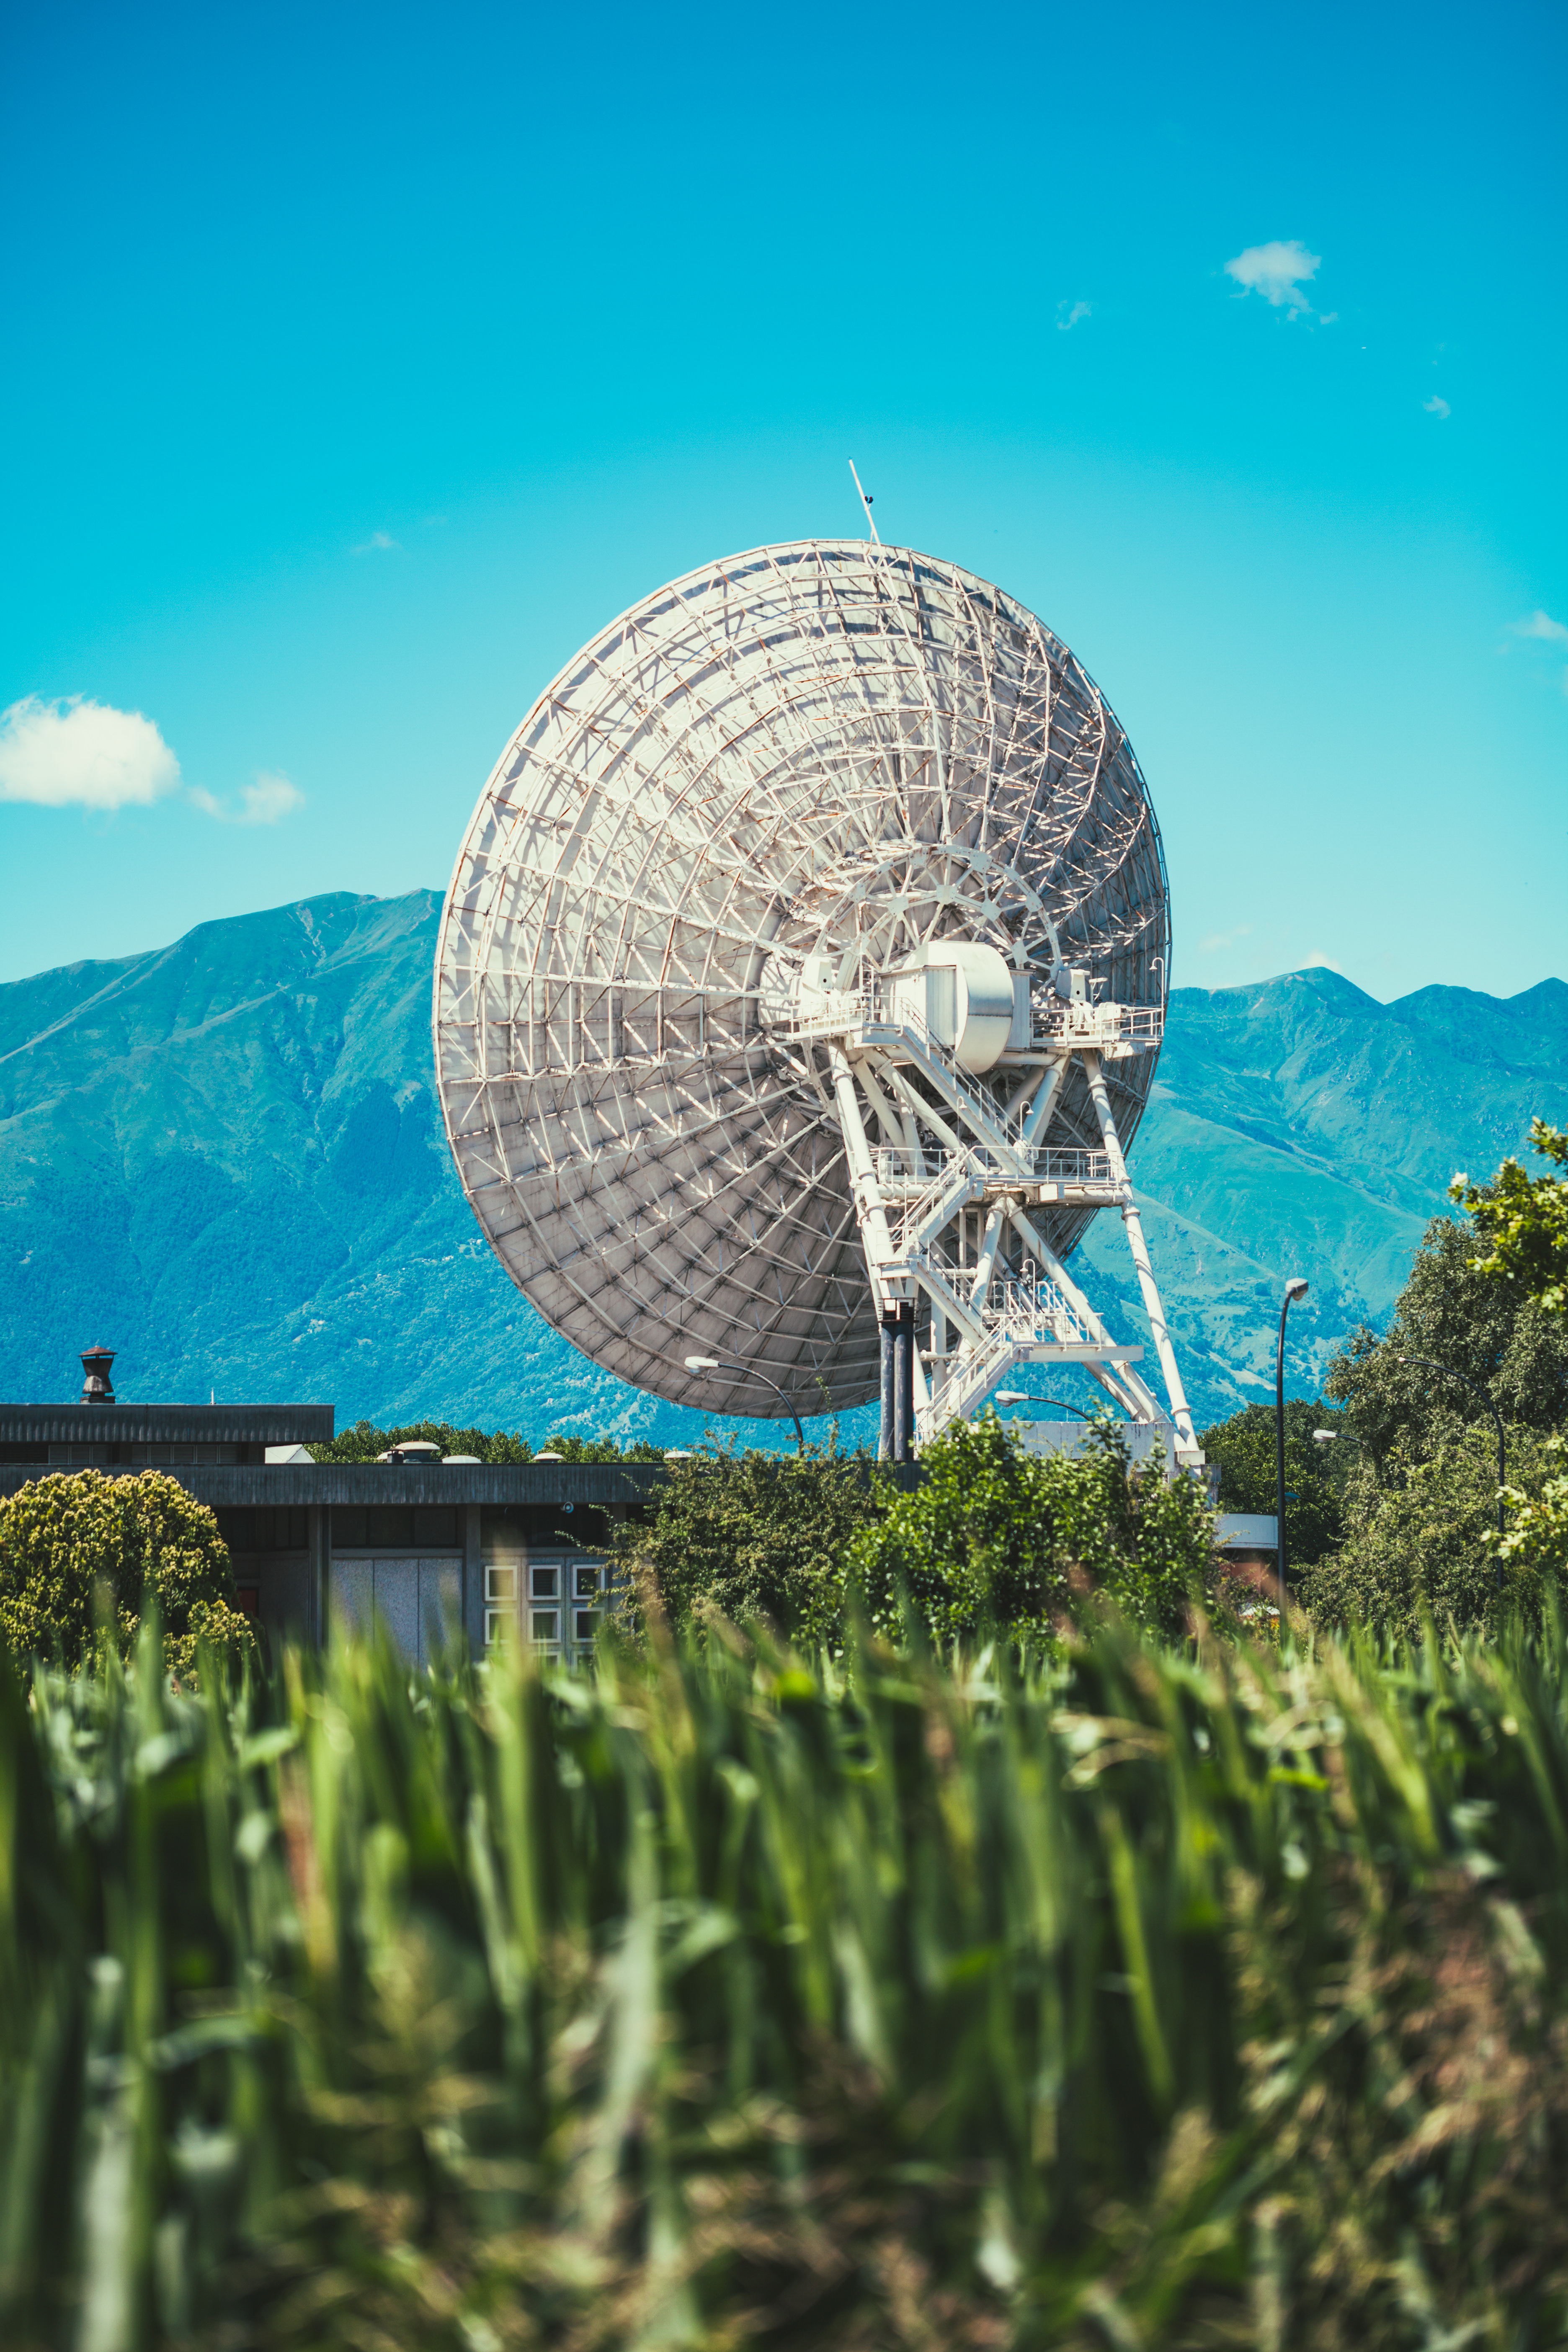
sea, tree, water, nature, grass, ocean, sky, sunlight, perspective, reflection, satellite, low angle shot, atmosphere of earth